Cranford, New Jersey

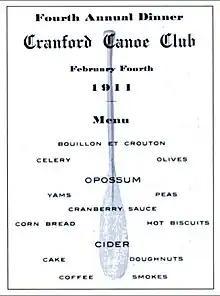
Menu at the Cranford Canoe Club's 1911 annual dinner

As of March 2011, there were a total of 15,649 registered voters in Cranford Township, of which 4,887 (31.2% vs. 41.8% countywide) were registered as Democrats, 3,701 (23.7% vs. 15.3%) were registered as Republicans and 7,046 (45.0% vs. 42.9%) were registered as Unaffiliated. There were 15 voters registered as Libertarians or Greens. Among the township's 2010 Census population, 69.2% (vs. 53.3% in Union County) were registered to vote, including 91.2% of those ages 18 and over (vs. 70.6% countywide).